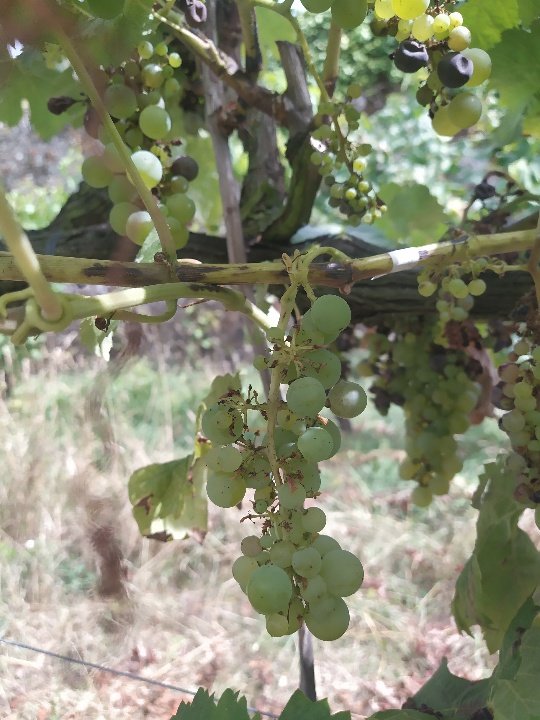
Berries visible: 143
Grape clusters: 6